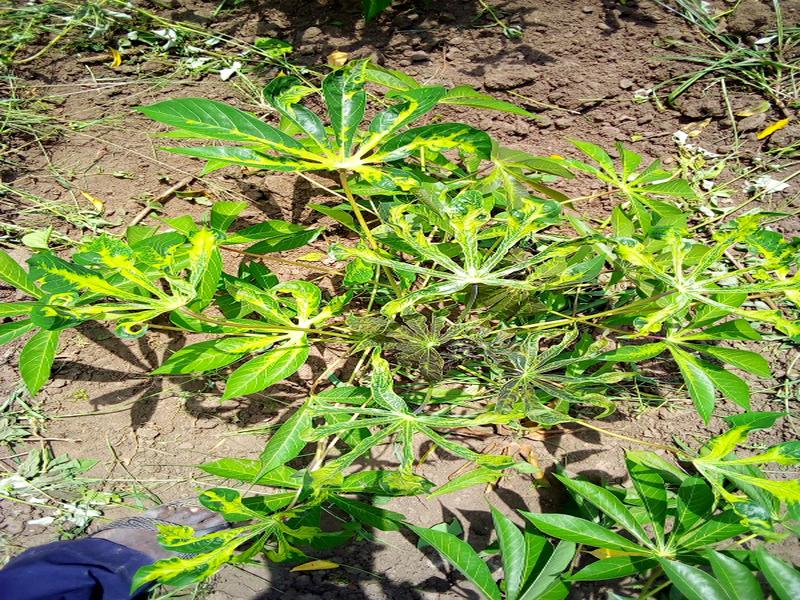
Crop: cassava
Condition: mosaic_disease